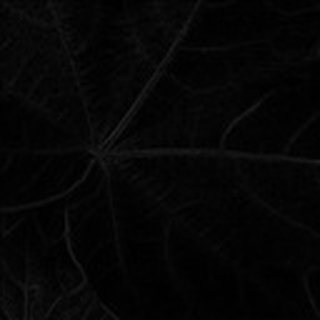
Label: healthy_cotton